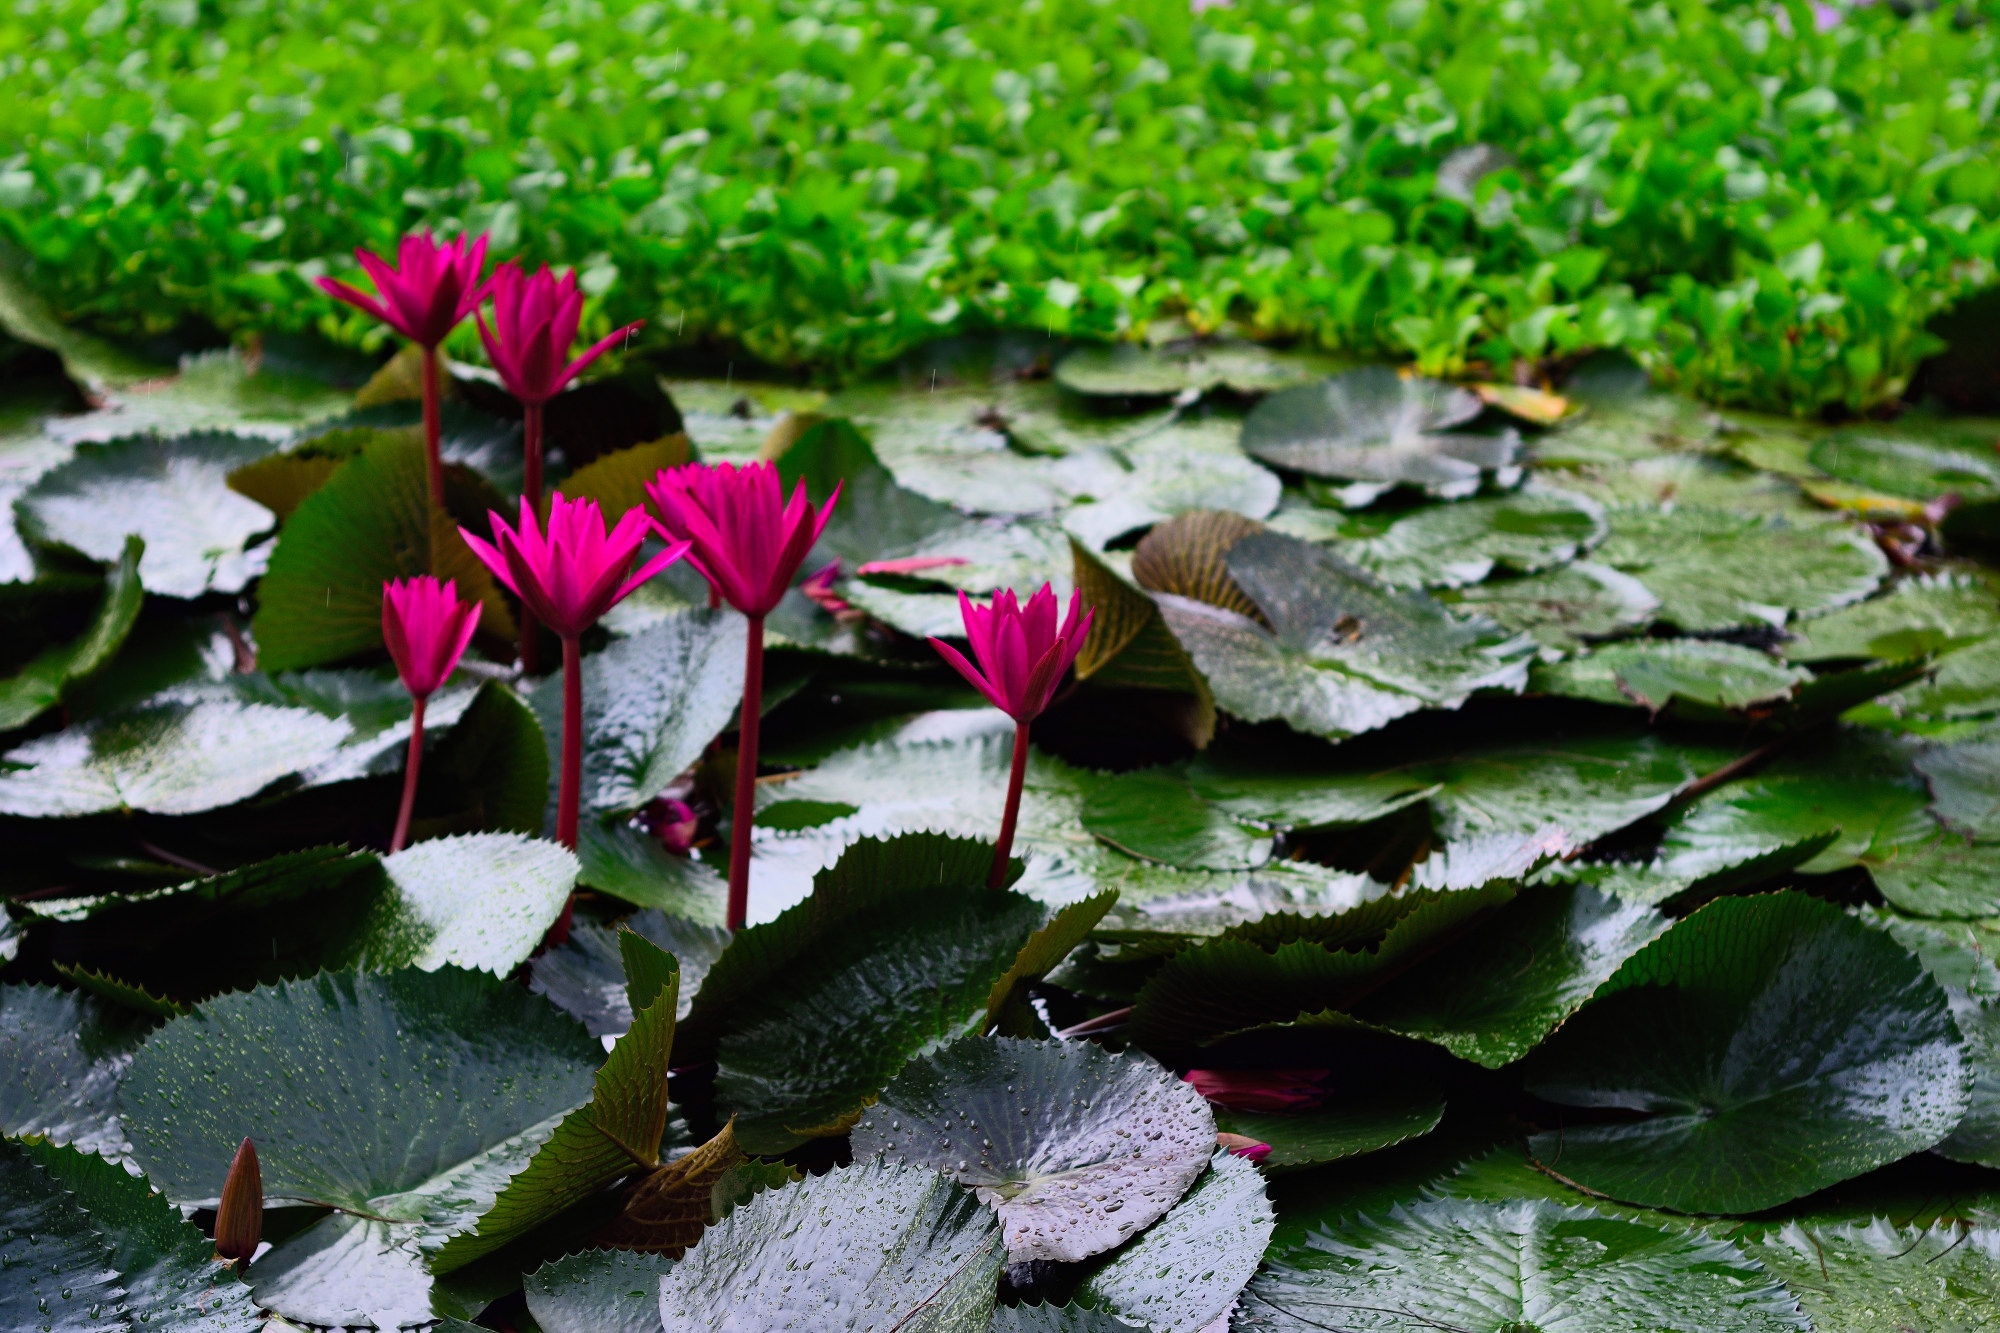
Pink Water Lily & Water Hyacinth — Khurushkul Pond, Bangladesh
Pink water lily (Nymphaea) flowers blooming amid dense water hyacinth (Eichhornia crassipes) coverage in a freshwater pond near Khurushkul, Cox's Bazar, Bangladesh. Photographed during the June 2026 monsoon season, with post-rain water droplets visible on the lily pads. Part of a 100-image GPS-tagged survey of the same pond.
Location: Khurushkul, Chattogram, Bangladesh
Captured: 2026-06-19T10:08:42+06:00